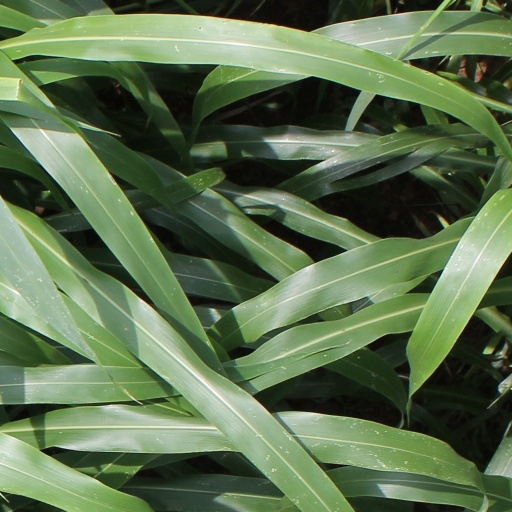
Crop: sorghum